Computus clock

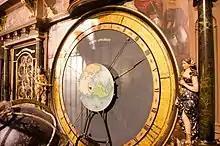
The monumental astronomical computus clock of Strasbourg Cathedral made by Jean-Baptiste Schwilgué. Black markers show the dates of moveable feasts including Easter on the annual calendar ring. Schwilgué's computus is on the left.

A computus clock is a clock equipped with a mechanism that automatically calculates and displays, or helps determine, the date of Easter (and other dependent dates of moveable Church feasts). A computus watch carries out the same function.